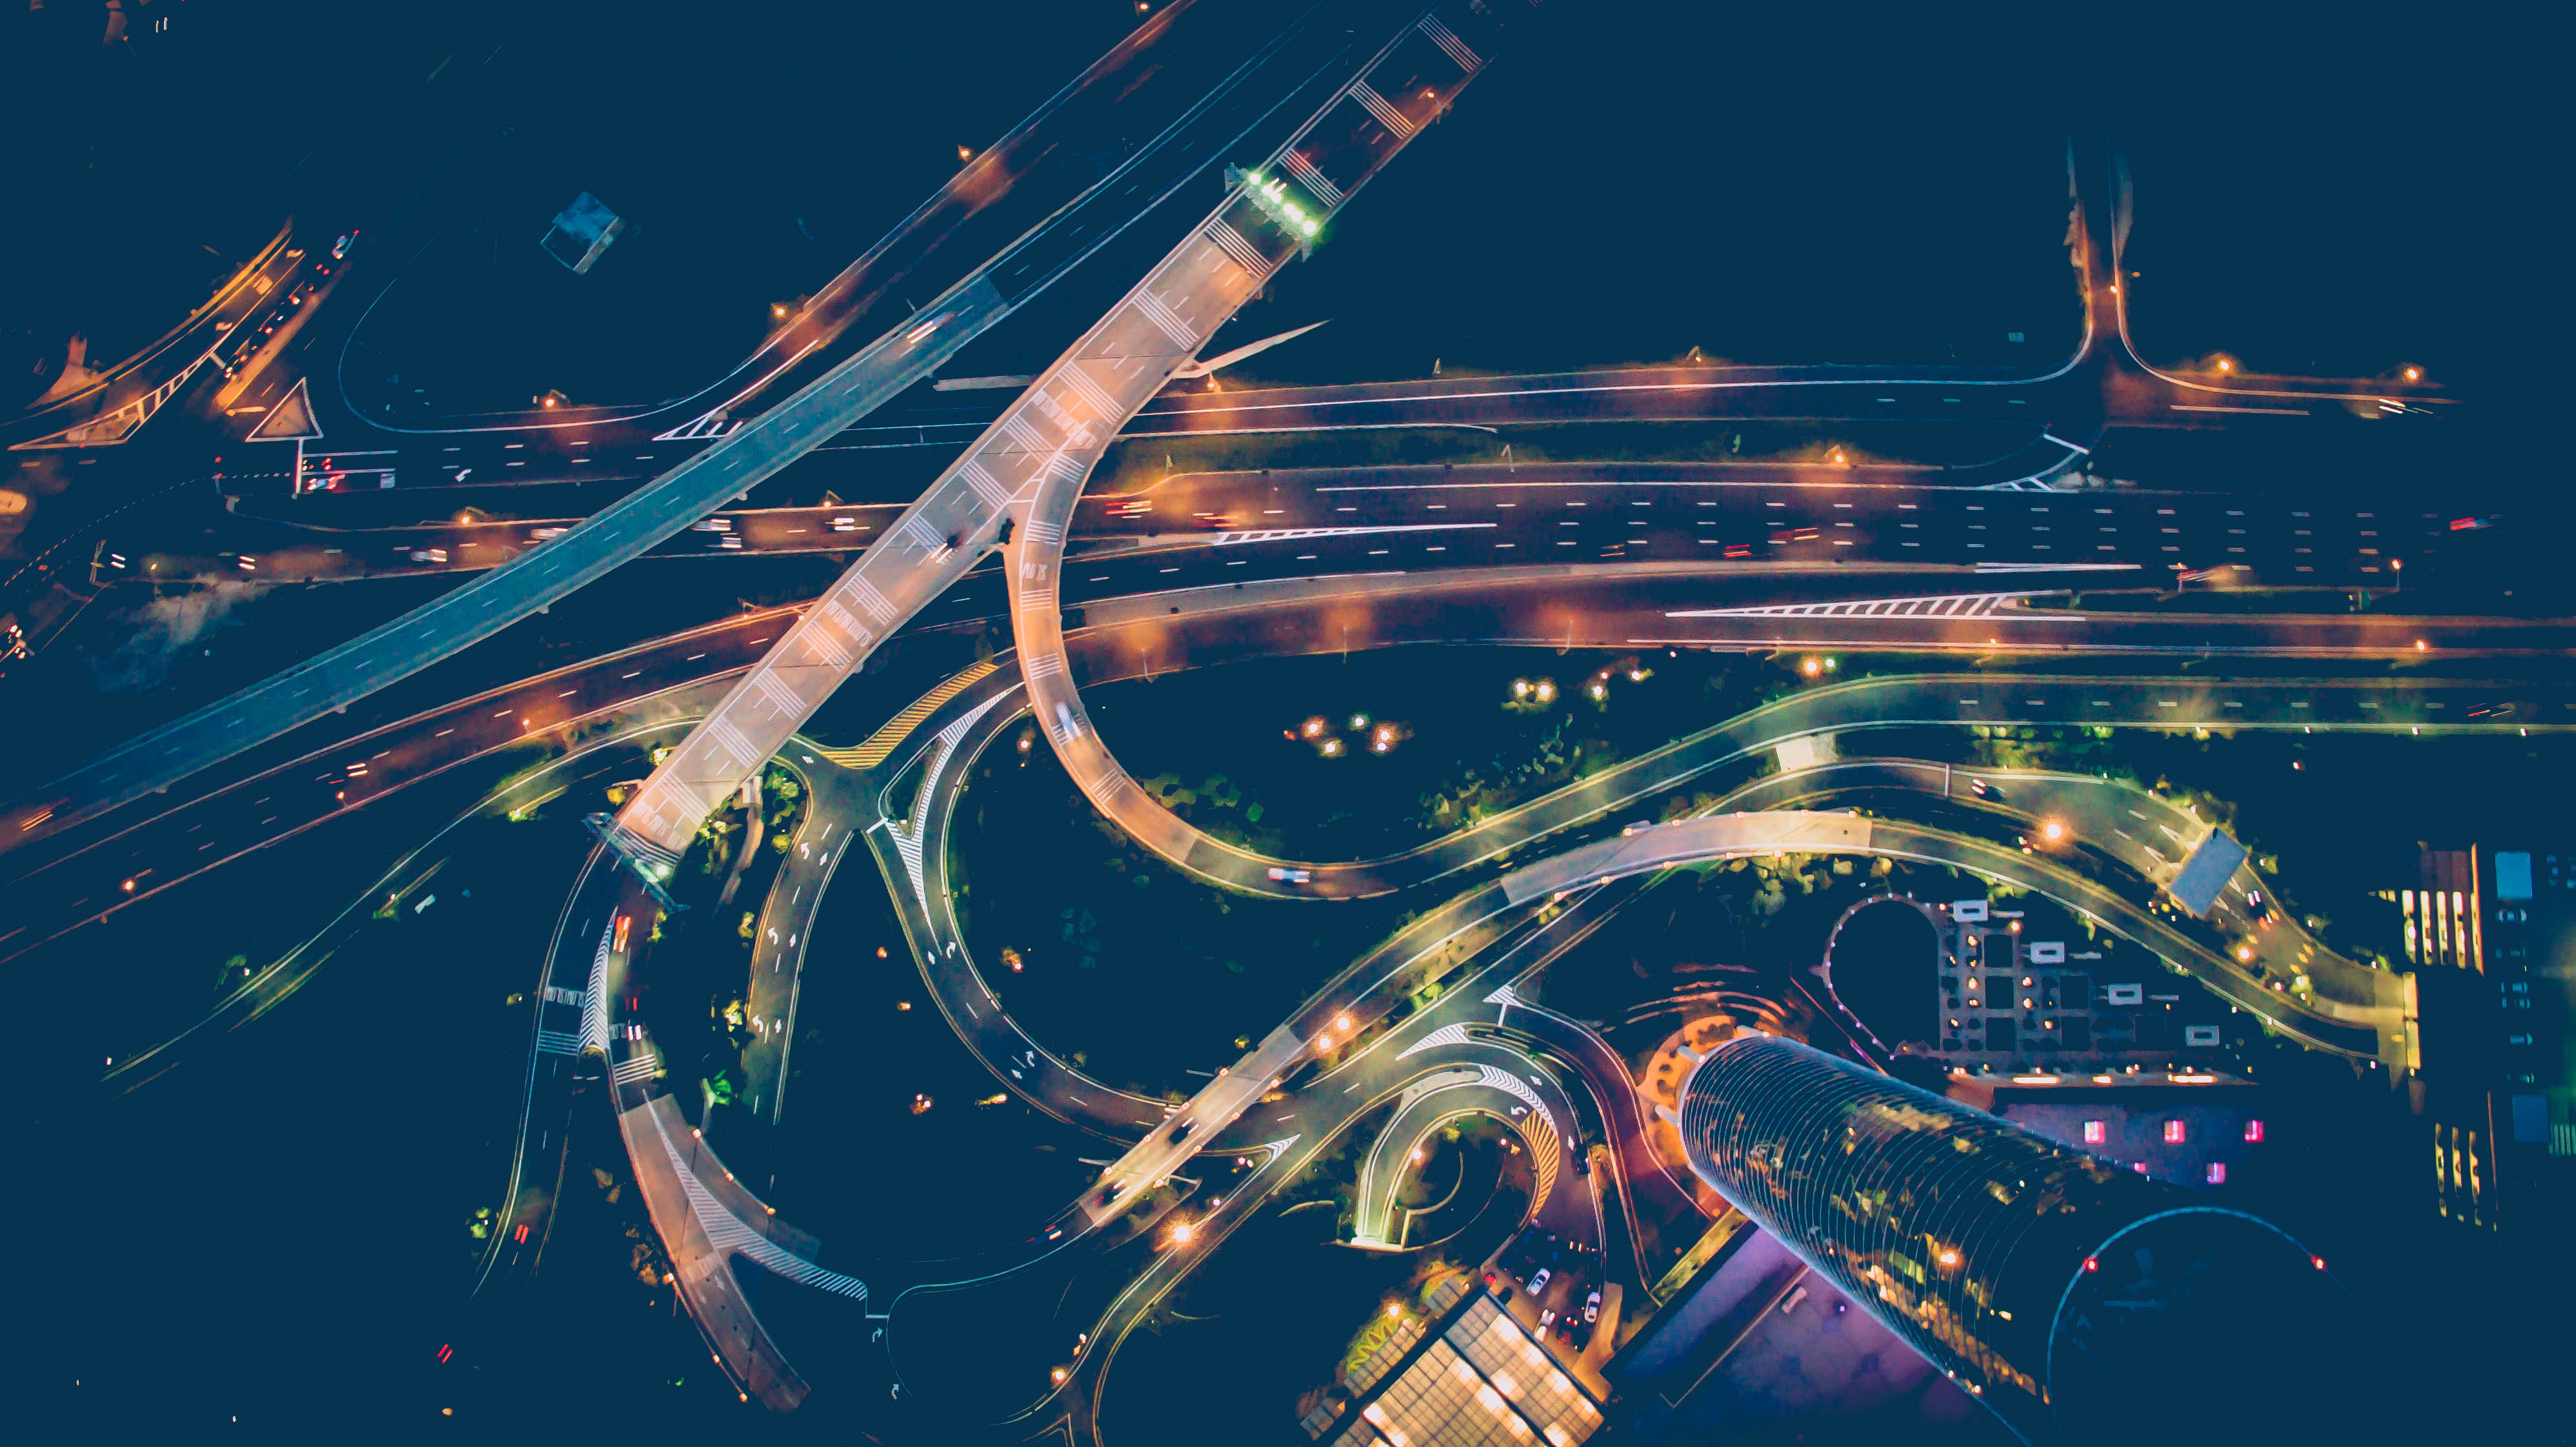
road, traffic, night, highway, city, atmosphere, cityscape, streets, lights, interchange, screenshot, bird's eye view, aerial photography, atmosphere of earth, computer wallpaper